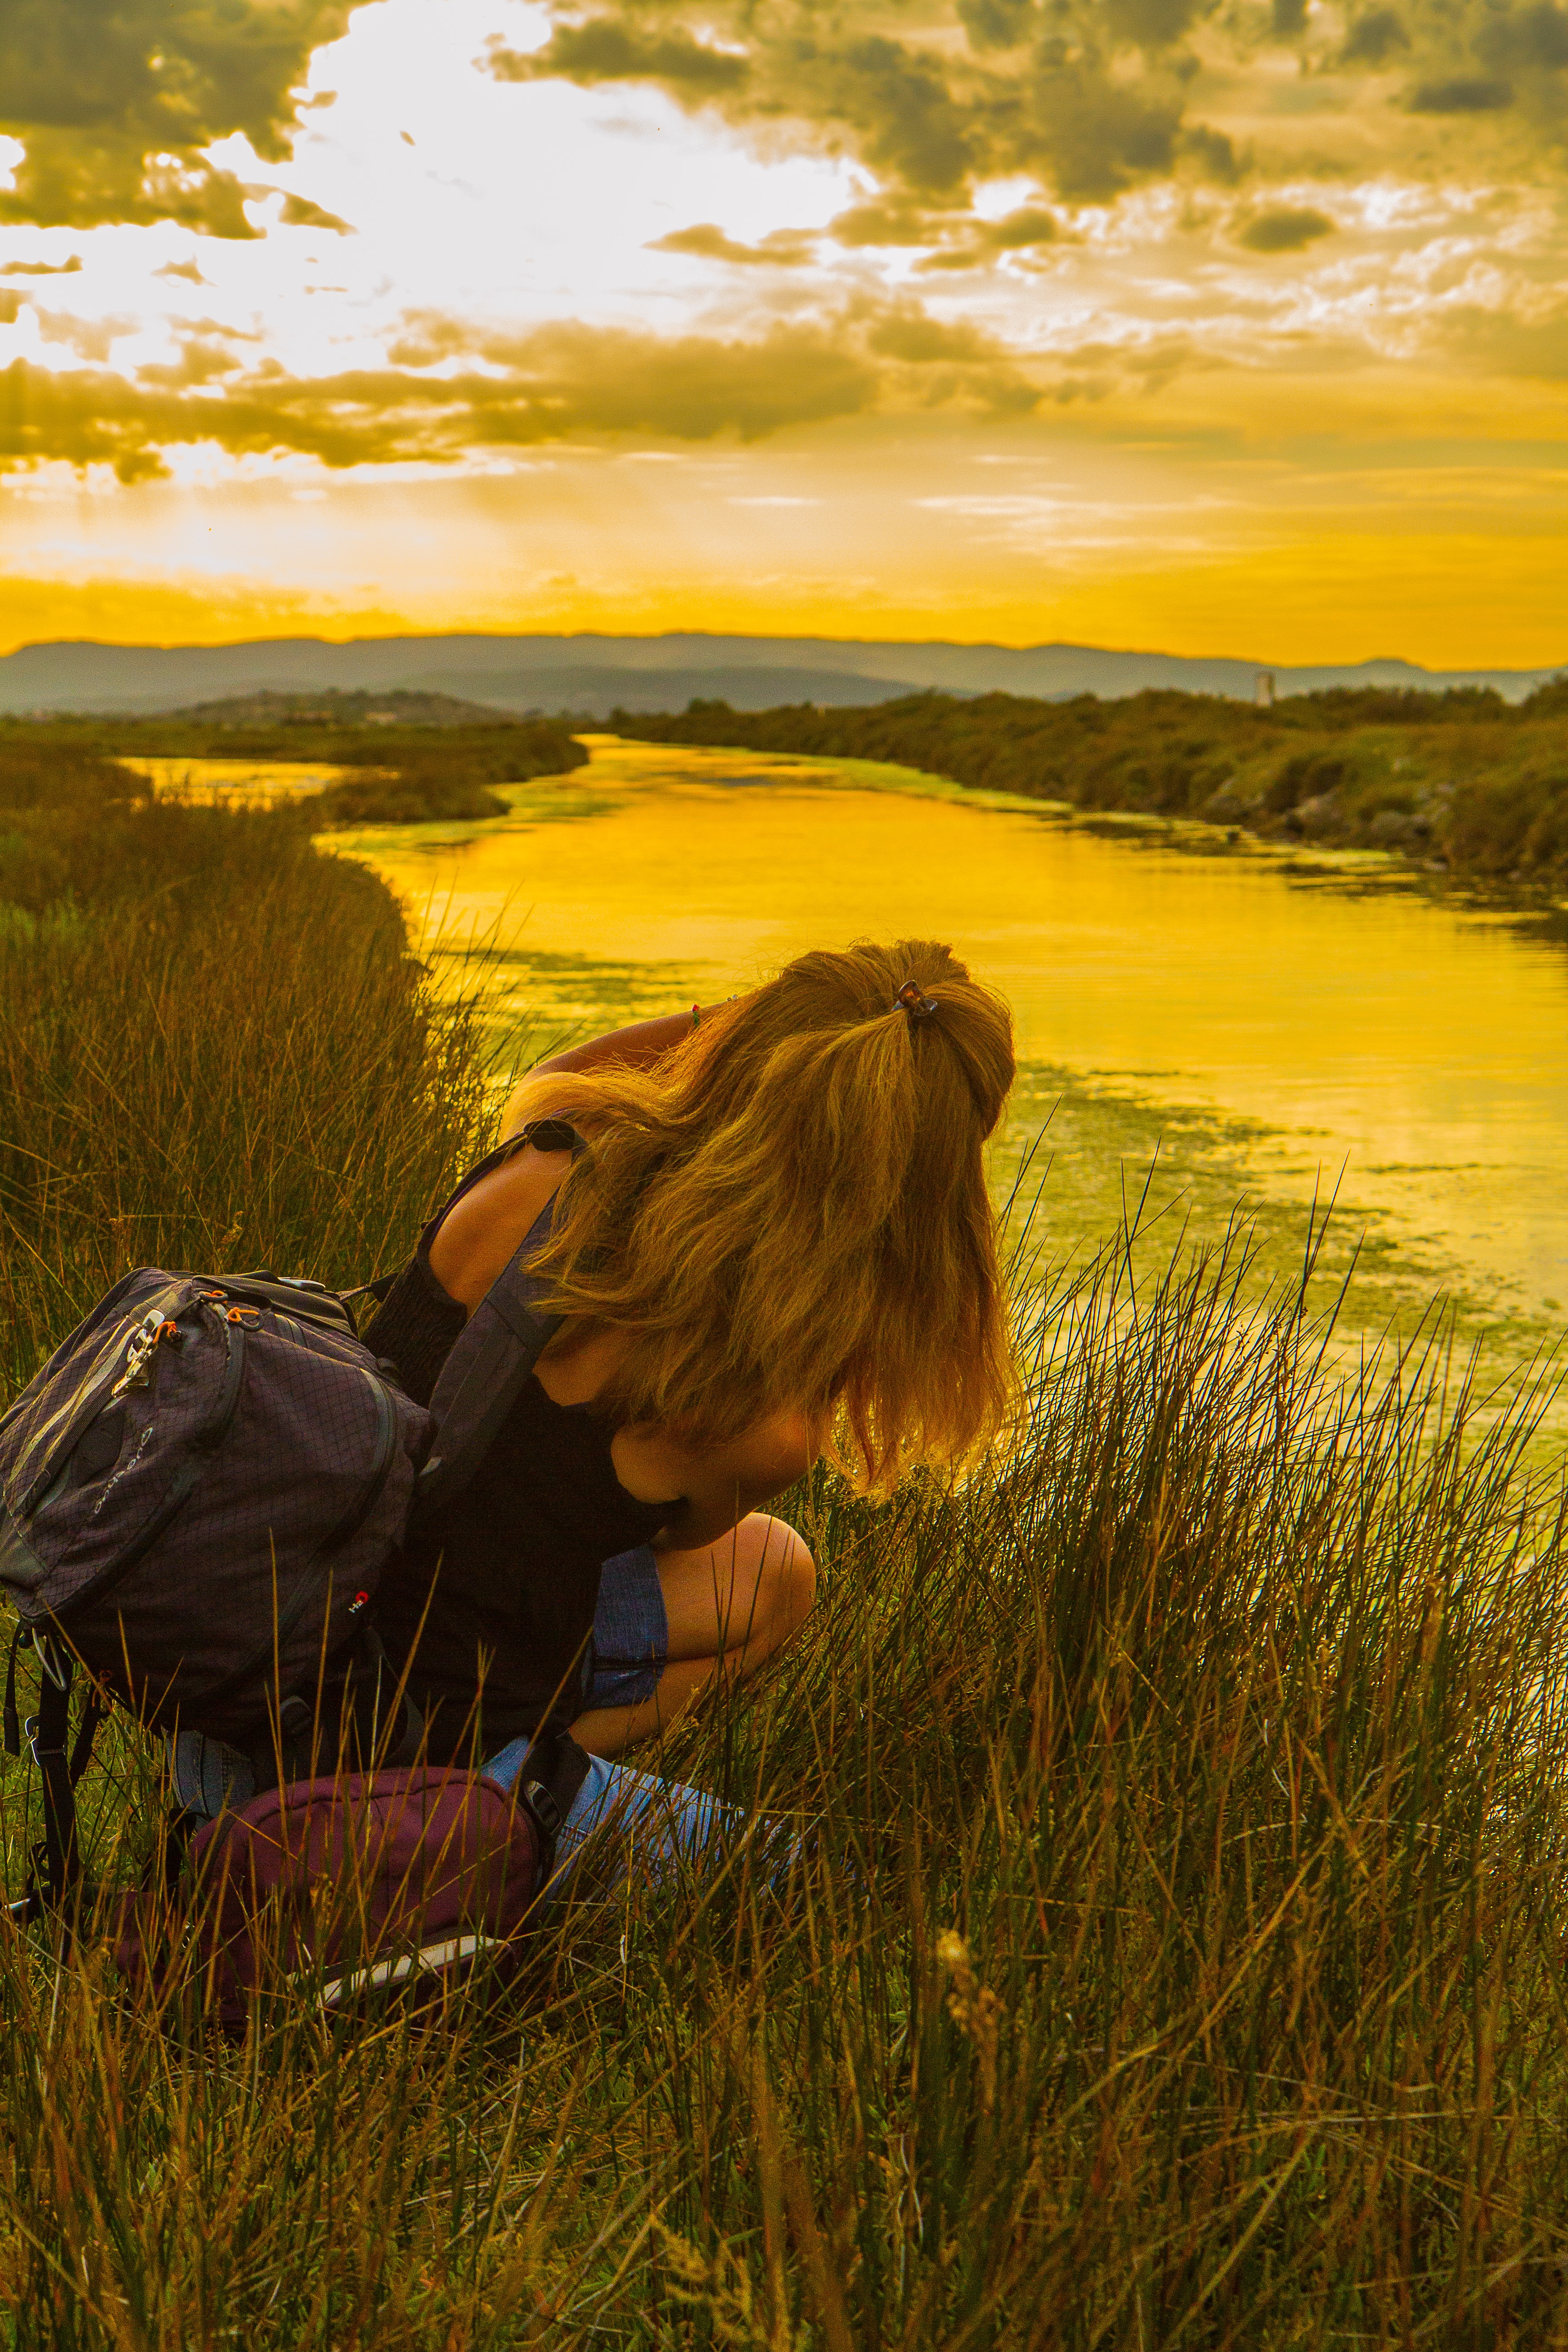
landscape, sea, tree, nature, grass, wilderness, girl, sunset, photographer, meadow, prairie, sunlight, morning, leaf, flower, pond, evening, reflection, autumn, savanna, grassland, wetland, habitat, rural area, natural environment, grass family